Struggle for existence

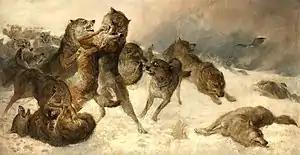
In 1879 George Bouverie Goddard depicted "The Struggle for Existence" as a fight to the death between wolves.

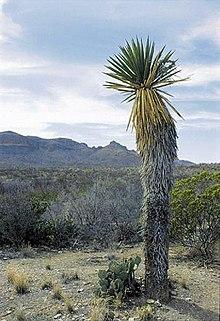
Charles Darwin used the term very broadly, giving as an example "a plant on the edge of a desert" struggling for moisture.

The concept of the struggle for existence (or struggle for life) concerns the competition or battle for resources needed to live. It can refer to human society, or to organisms in nature. The concept is ancient, and the term "struggle for existence" was in use by the end of the 18th century. From the 17th century onwards the concept was associated with a population exceeding resources, an issue shown starkly in Thomas Robert Malthus’ "An Essay on the Principle of Population" which drew on Benjamin Franklin's "Observations Concerning the Increase of Mankind, Peopling of Countries, etc.".